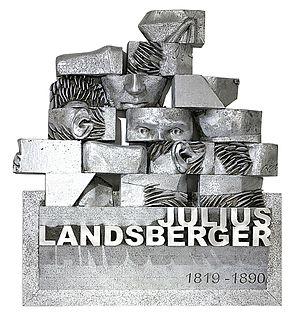
La synagogue libérale de Darmstadt, inaugurée en 1876, a été détruite par les nazis en 1938 lors de la nuit de Cristal, comme la synagogue de la communauté orthodoxe de Darmstadt et comme la majorité des lieux de culte juif en Allemagne.